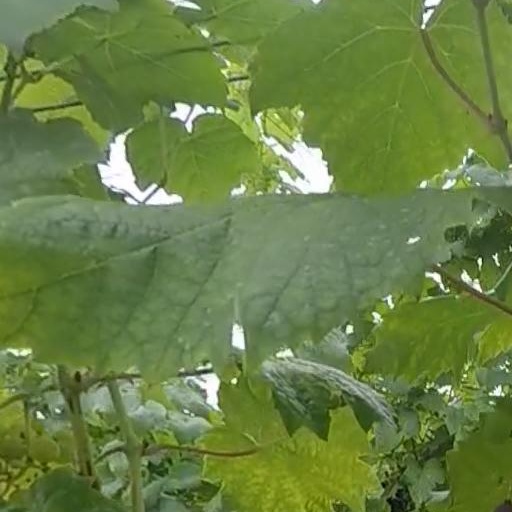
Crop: grape